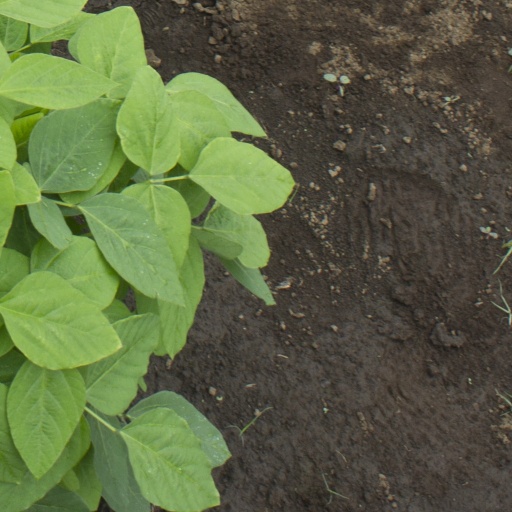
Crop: soybean